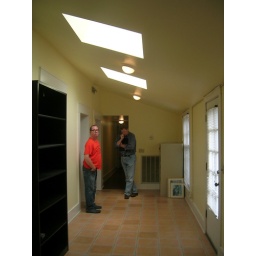
standing in front of laundry closet, view of sunroom, looking towards front door